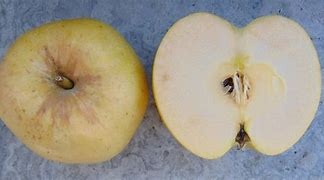
Label: apple